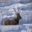
Label: deer